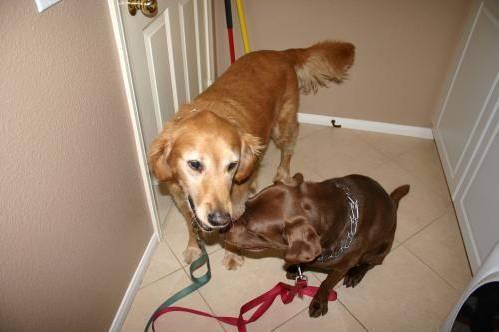
dog